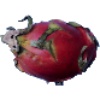
Label: Pitahaya Red 1